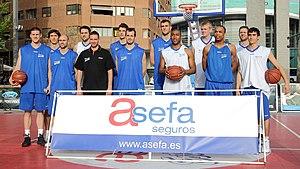
Le Club Baloncesto Estudiantes, plus connu en français sous le nom de Estudiantes Madrid, est un club espagnol de basket-ball mais il est appelé actuellement, pour des raisons de sponsoring, Asefa Estudiantes. Il joue en Liga ACB, soit le plus haut niveau du championnat espagnol.